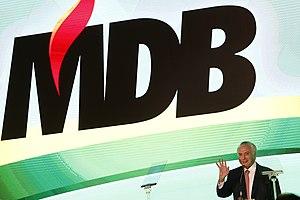
Le Mouvement démocratique brésilien — dénommé de 1979 à 2017 Parti du mouvement démocratique brésilien — est un parti politique brésilien, fondé le 4 décembre 1965. Souvent classé au centre de l’échiquier politique, il est membre de la Conférence permanente des partis politiques d'Amérique latine et des Caraïbes.